Leuscheid

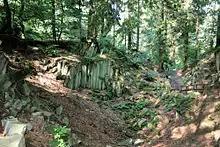
The basalt quarry of "Blauer Stein" near Kuchhausen

The Leuscheid is a mainly wooded hill ridge on the border between the German states of North Rhine-Westphalia and Rhineland-Palatinate in the extreme north of the Westerwald range. From a natural region perspective, however, it is not seen as part of the Westerwald natural region but belongs to the Mittelsieg Upland (major unit 330) and thus to the Süderbergland (major unit group 33).